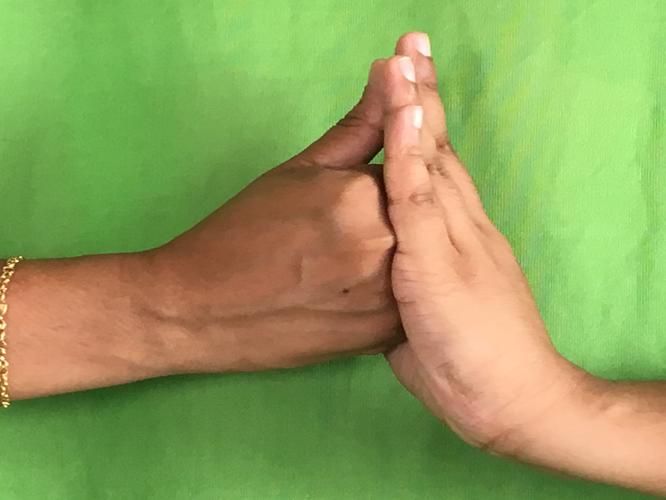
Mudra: Shanka
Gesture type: double_hand